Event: Nepal Earthquake
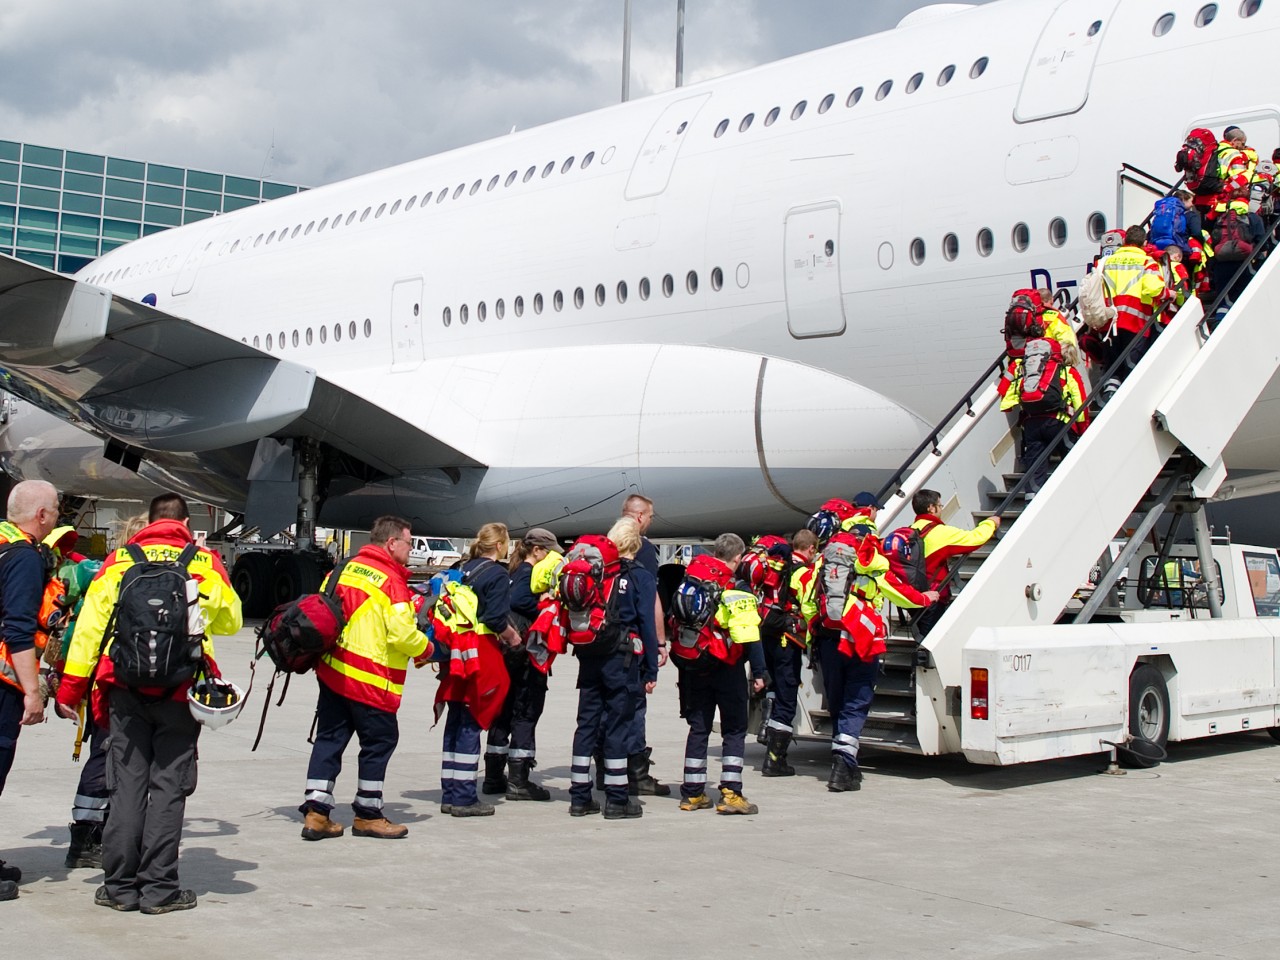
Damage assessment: no_damage